Snooper Troops

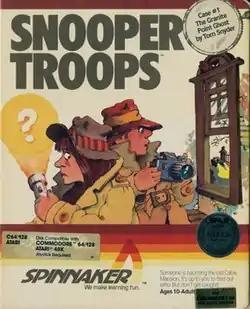

Snooper Troops is a series of two 1982 adventure/educational video games developed by Spinnaker Software and published by Computer Learning Connection. They were released for the Apple II, Atari 8-bit computers, Commodore 64, and MS-DOS. The first case was entitled Snooper Troops: Case #1: The Granite Point Ghost and the second case entitled Snooper Troops: Case #2 - The Case of the Disappearing Dolphin was released later that year.